Leeton Shire

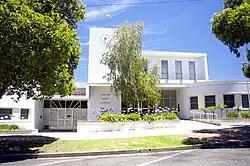
Leeton Shire Council Chambers

Leeton Shire Council is composed of nine councillors elected proportionally as a single ward. All councillors are elected for a fixed four-year term of office. The mayor is elected by the councillors at the first meeting of the council. The most recent election was held on 14 September 2024, and the makeup of the council is as follows: